Royal Aircraft Factory F.E.1

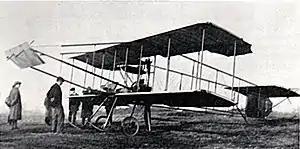

The Royal Aircraft Factory F.E.1 was designed and built in 1910 by the pioneer designer Geoffrey de Havilland. He used it to teach himself to fly during late 1910. After De Havilland was appointed assistant designer and test pilot at the Army Balloon Factory at Farnborough (later the Royal Aircraft Factory) in December 1910 the War Office bought the aircraft for £400. the aircraft was given the designation F.E.1 ("Farman Experimental")